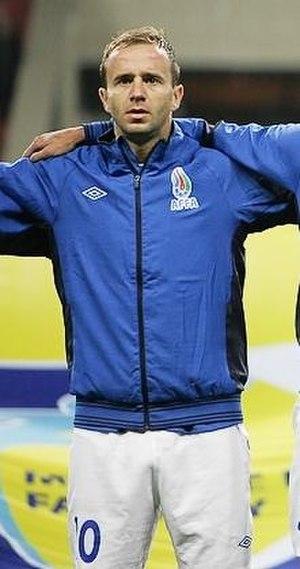
Branimir Subašić, né le 7 avril 1982 à Belgrade en Yougoslavie, est un footballeur international azerbaïdjanais, qui évolue au poste d'attaquant.